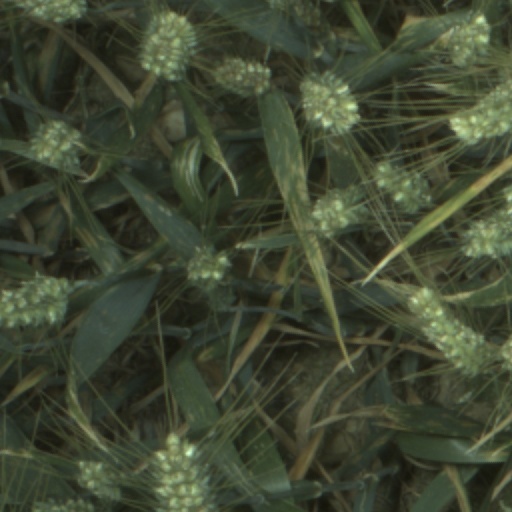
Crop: wheat